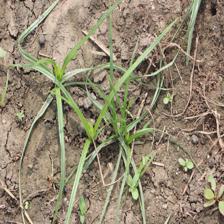
Label: Grass